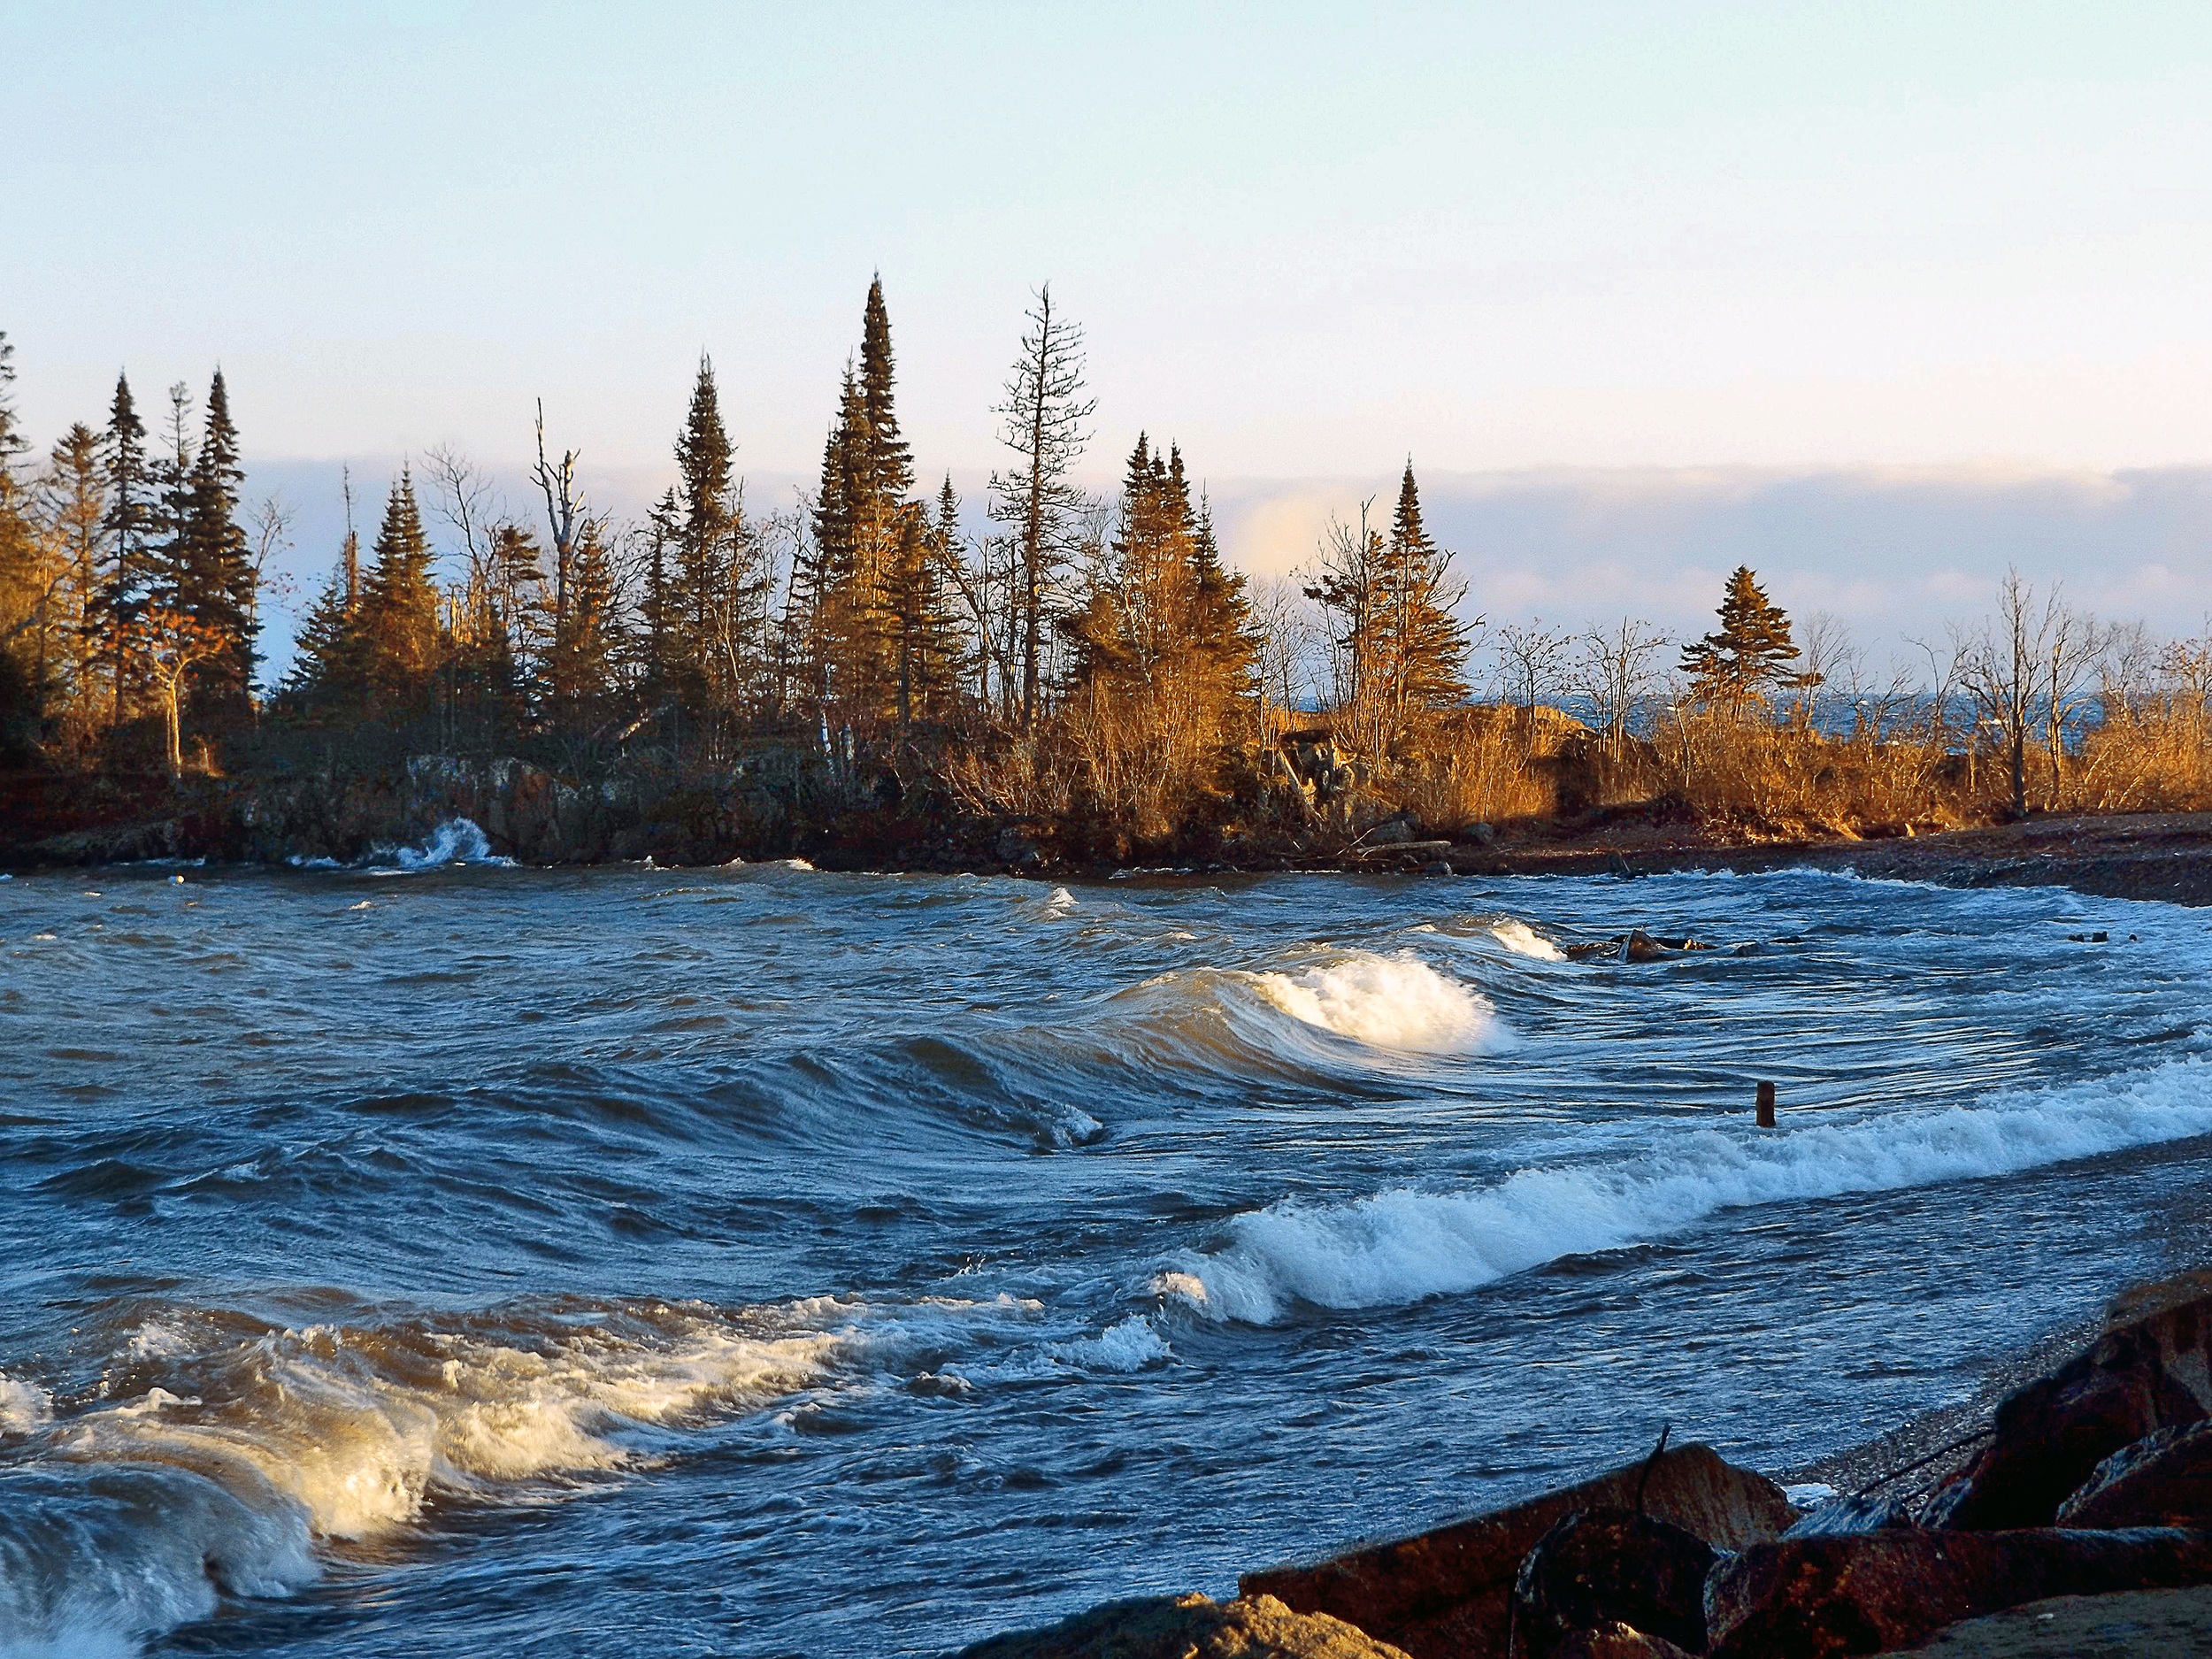
landscape, sea, coast, tree, water, nature, rock, wilderness, mountain, snow, winter, sunset, morning, shore, wave, lake, river, dusk, ice, evening, reflection, autumn, weather, rapid, season, body of water, waves, minnesota, artist point, lake superior, grand marais